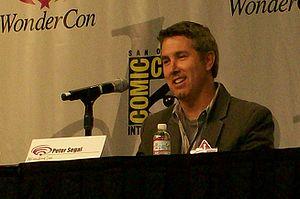
Peter Segal est un producteur, réalisateur et scénariste américain né le 20 avril 1962 aux États-Unis.